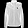
Label: Coat